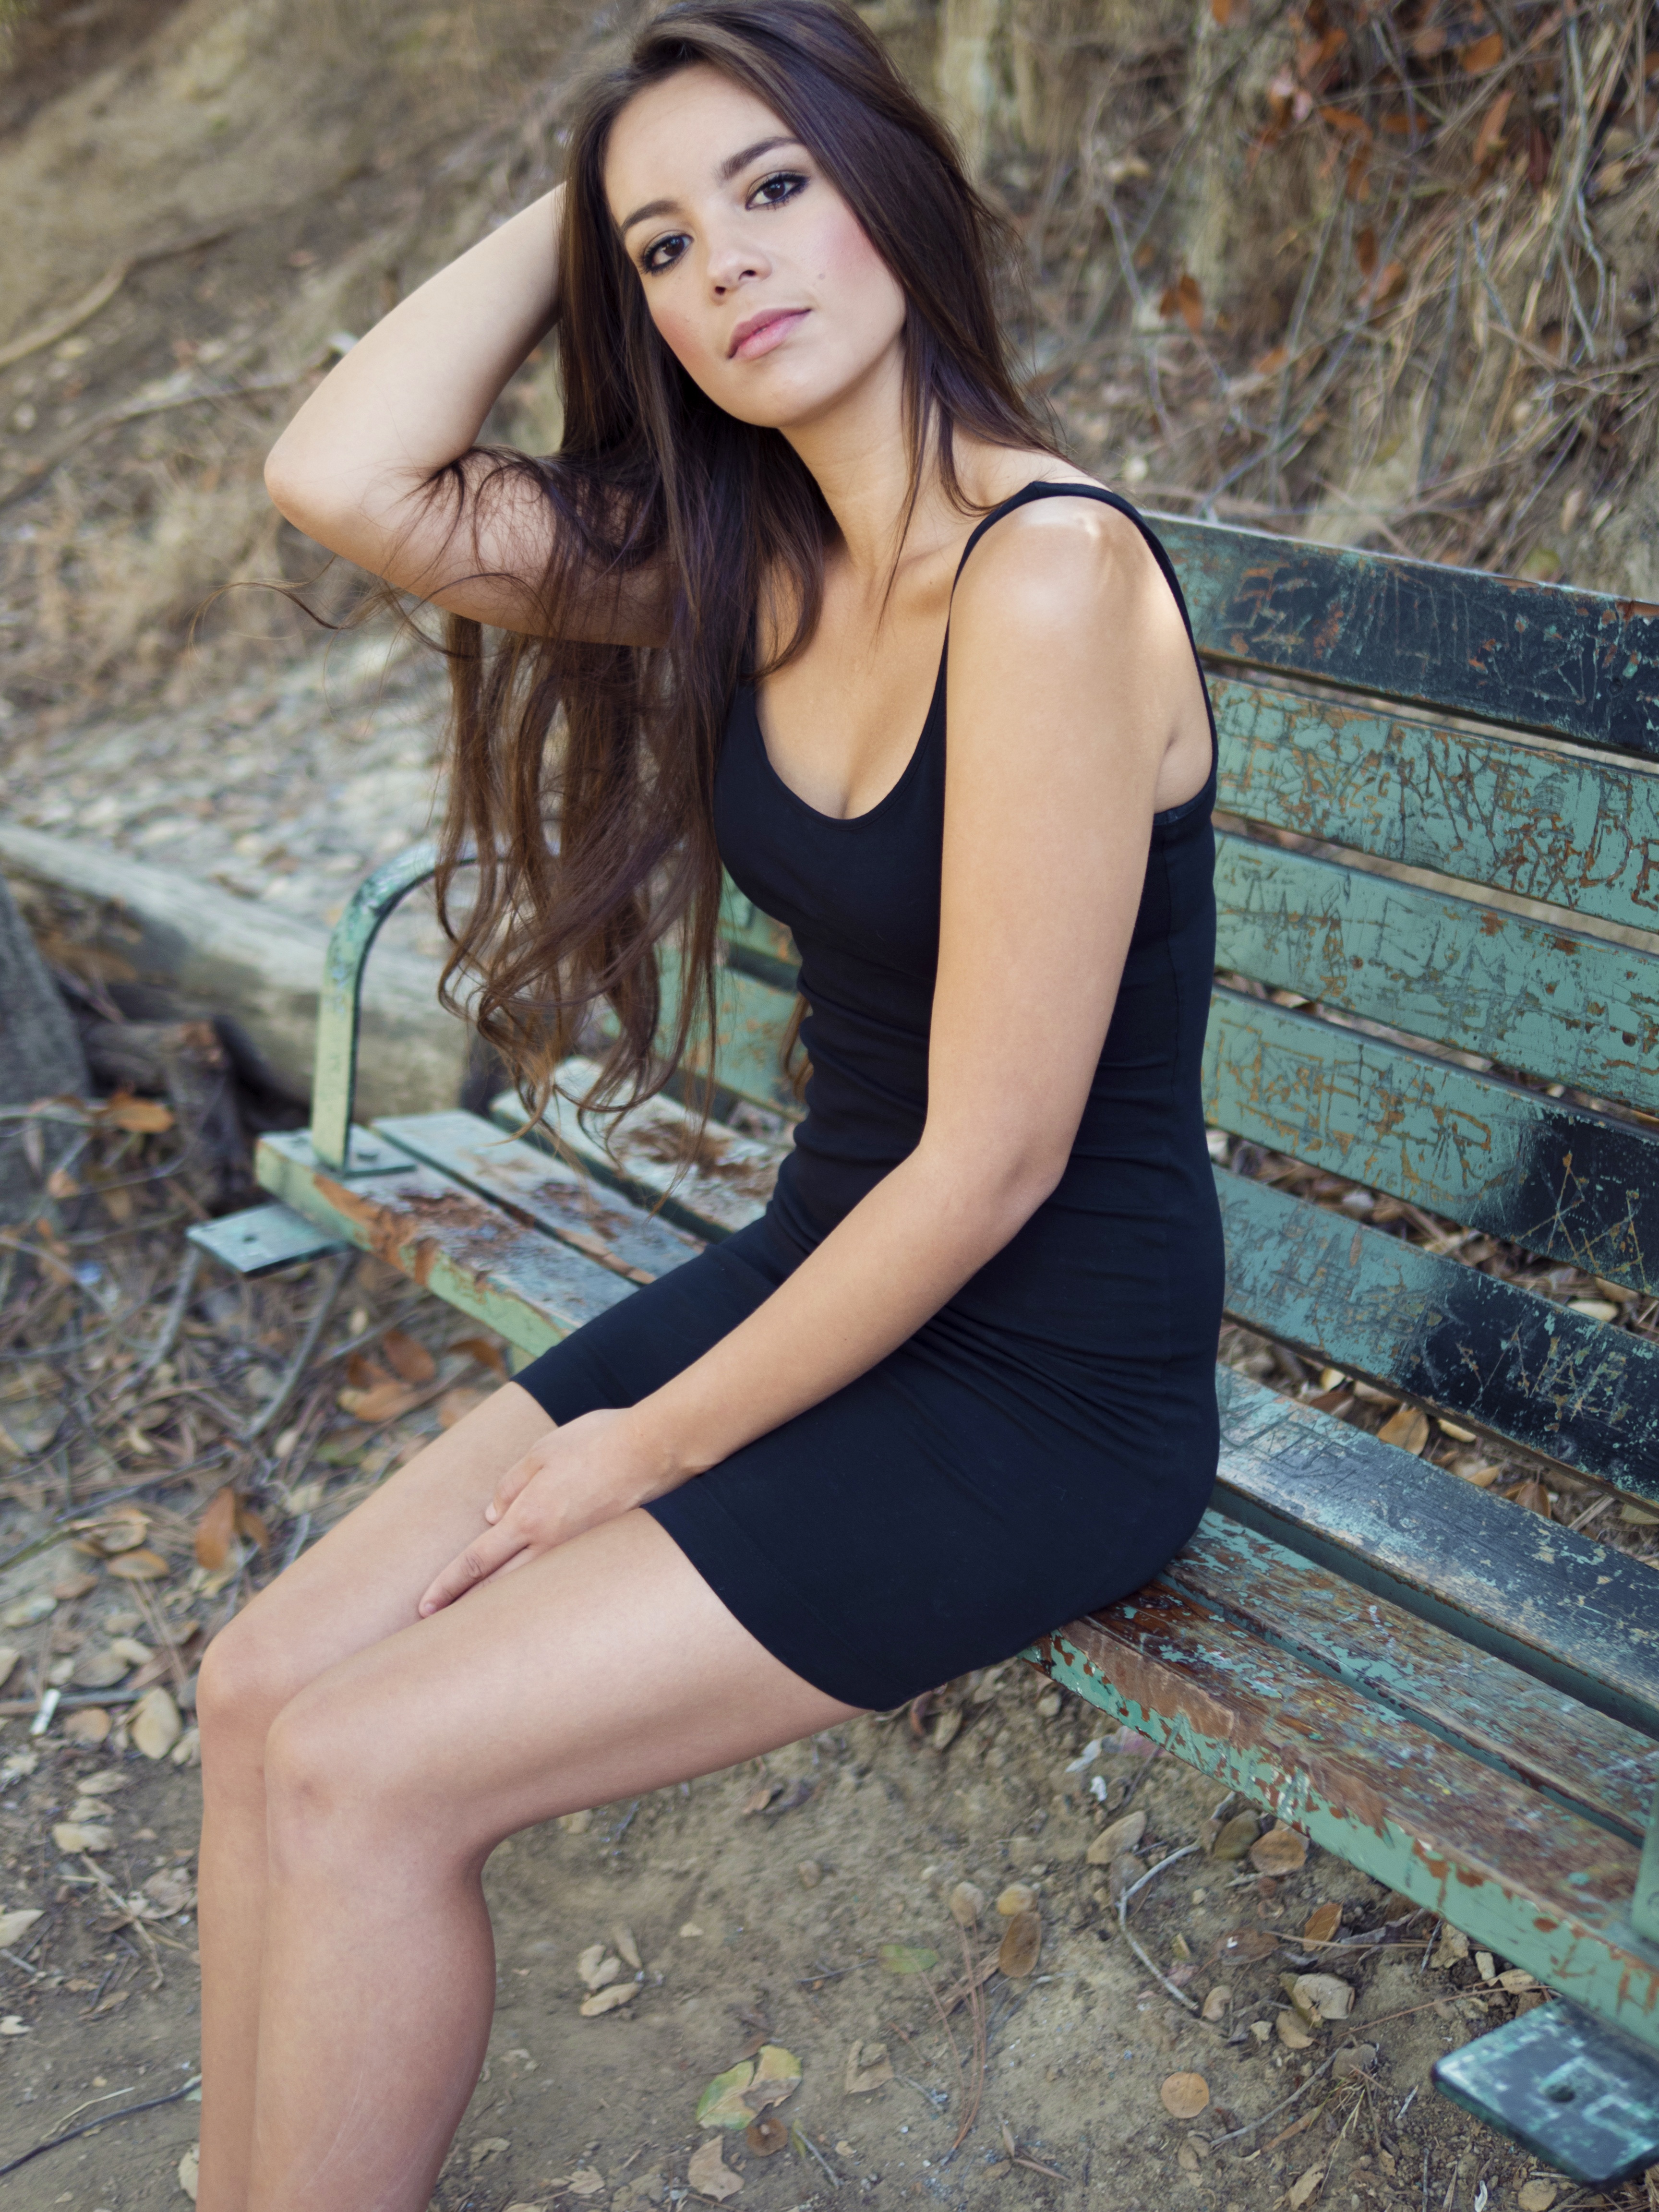
girl, woman, hair, bench, photography, leg, model, spring, sitting, fashion, clothing, lady, hairstyle, smiling, swimwear, long hair, human body, black hair, dress, thigh, beauty, beautiful, abdomen, photo shoot, brown hair, portrait photography, long wavy hair, human positions, art model, supermodel, black tight dress